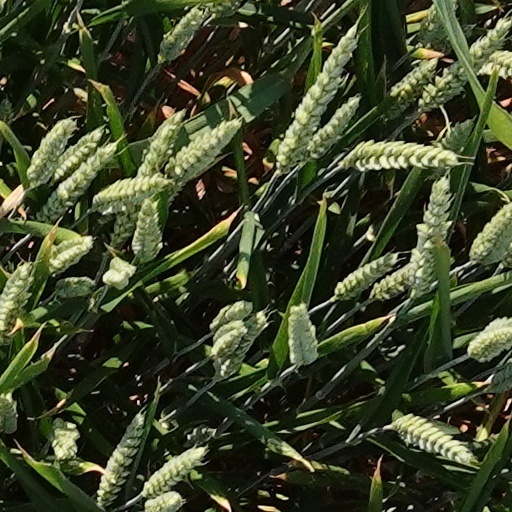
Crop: wheat